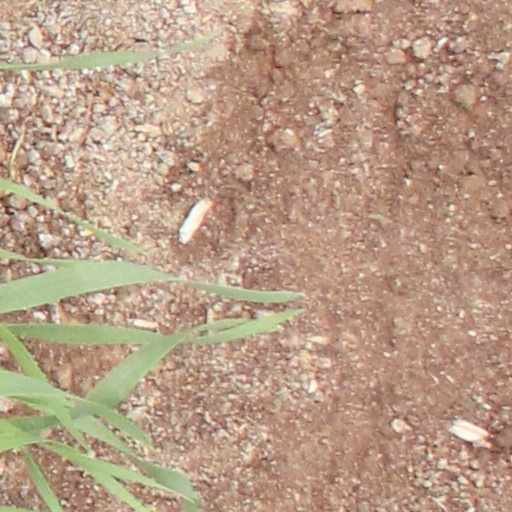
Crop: wheat